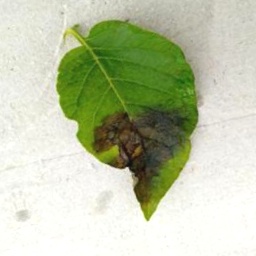
Etiqueta: Late Blight